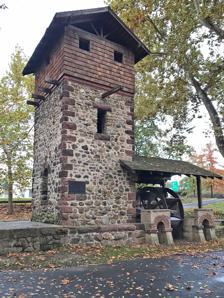
Building: Easton Tower
Country: United States of America
Year built: 1899
Easton Tower, 2020 Photograph of Easton Tower taken by Charles Warren Eaton, early 1900s.  Priscilla Douglas Polkinghorn Collection, Historical Society of Bloomfield (New Jersey) Historic site in Paramus, New Jersey Easton Tower Location Intersection of Red Mill & Paramus roads, Paramus, New Jersey Coordinates 40°55′30″N 74°05′25″W / 40.92505°N 74.09019°W / 40.92505; -74.09019 Built 1899 New Jersey Register of Historic Places Designated February 7, 2007 Easton Tower is a historic building located in the Arcola area of Paramus, New Jersey , and originally used as the housing for a water pump on the estate of businessman Edward D. Easton . It was built in 1899 and is located next to the Saddle River at the intersection of Red Mill & Paramus roads. References